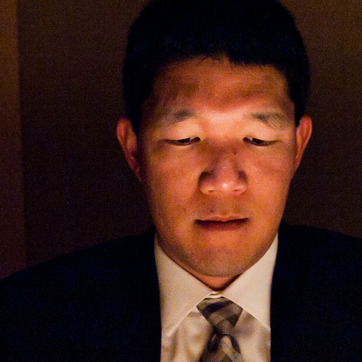
Material: skin